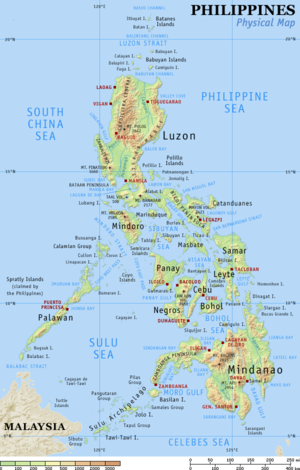
Filippinerne / Historie
Fysisk kort over Filippinerne
Filippinerne, officielt Republikken Filippinerne, er en østat i Asien, samt medlem af ASEAN. Landet var under spansk herredømme 333 år, i perioden 1565 – 1898, derefter under amerikansk herredømme i 48 år, indtil 1946. Det er sammen med Østtimor og Sydkorea et af de tre asiatiske lande, som har kristendom som dominerende religion. Sammen med den spanske og amerikanske indflydelse har dette gjort Filippinerne til et af Asiens mest vestligt orienterede lande.